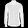
Label: Shirt